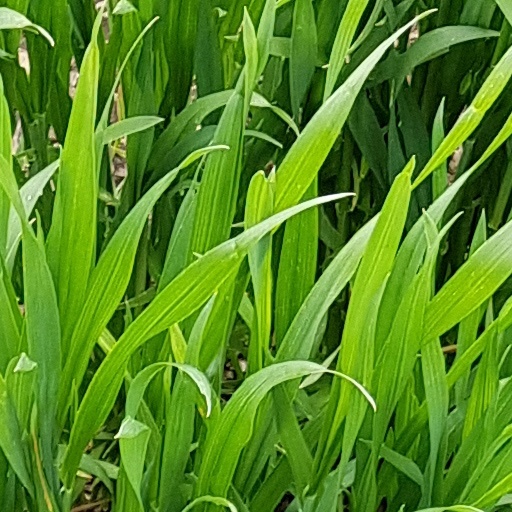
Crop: wheat